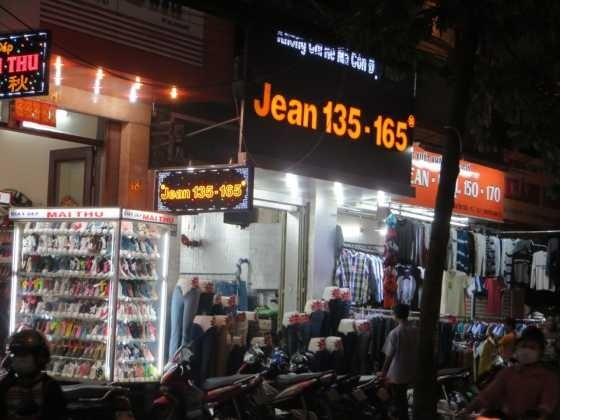
có nhiều mặt hàng khác nhau được bày bán trong những cửa hàng